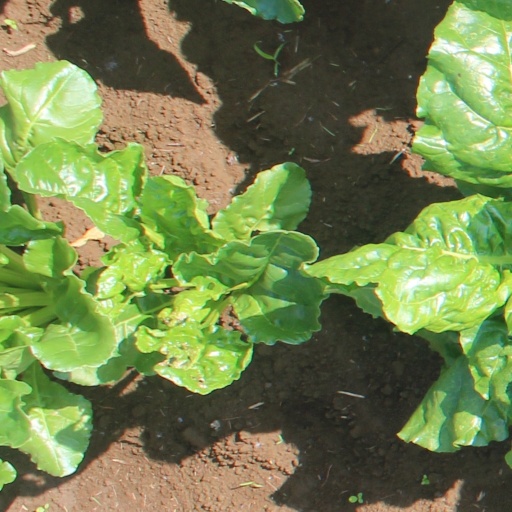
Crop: sugar beet